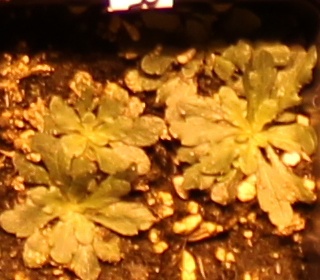
Label: Horseweed